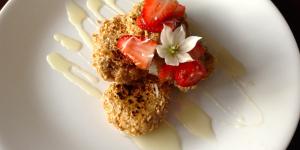
tortitas de avena y claras para adelgazar